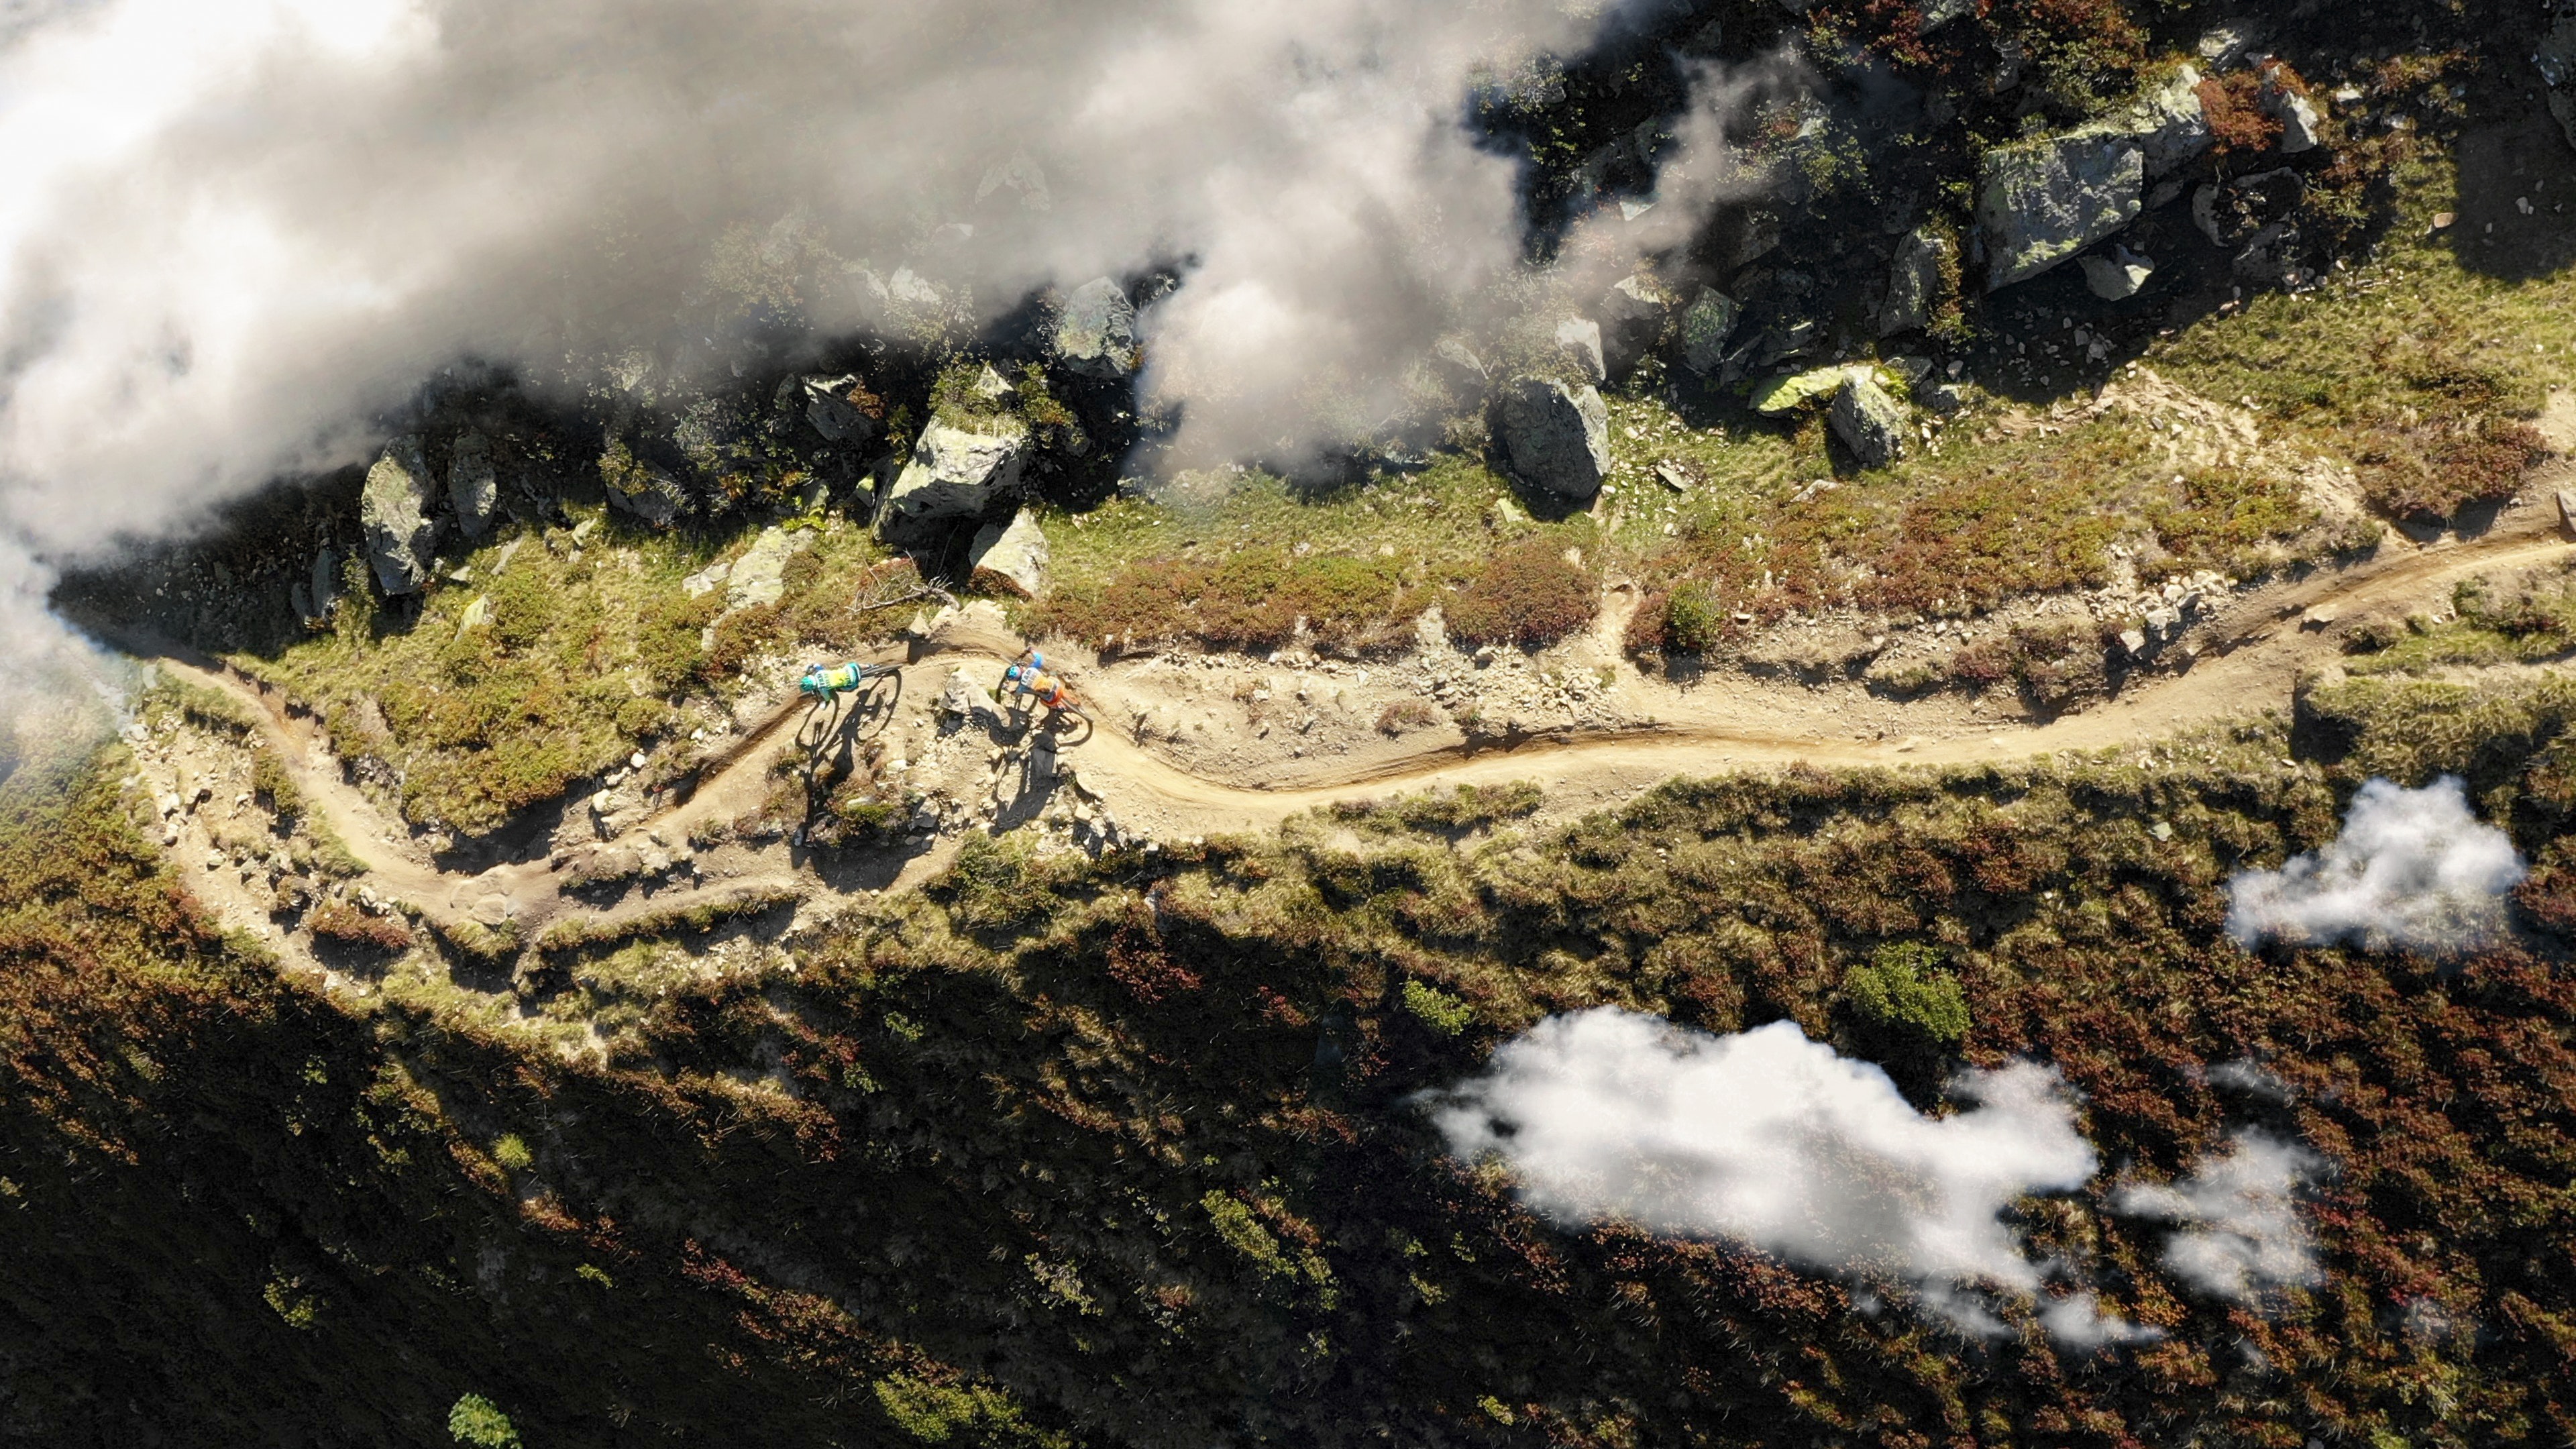
vegetation, sky, tree, rock, mountain, landscape, cloud, grass, hill, water, geology, shrubland, forest